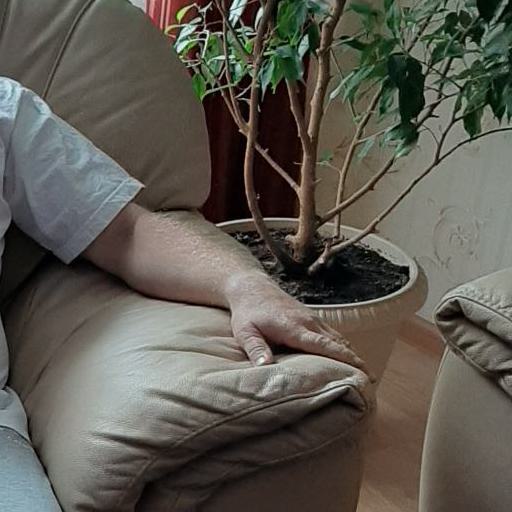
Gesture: no_gesture